Roger Bannister

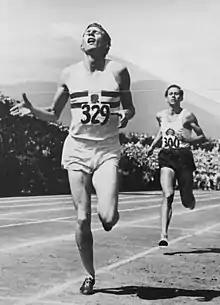
Roger Bannister winning a race in 1954.

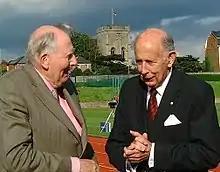
Roger Bannister and John Landy at Iffley Road on the 50th anniversary of the four-minute mile 6 May 2004.

After his relative failure at the 1952 Olympics, Bannister spent two months deciding whether to give up running. He set himself on a new goal: to be the first man to run a mile in under four minutes. Accordingly, he intensified his training and did hard intervals.